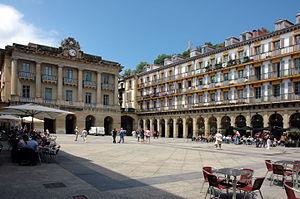
Place de la Constitution